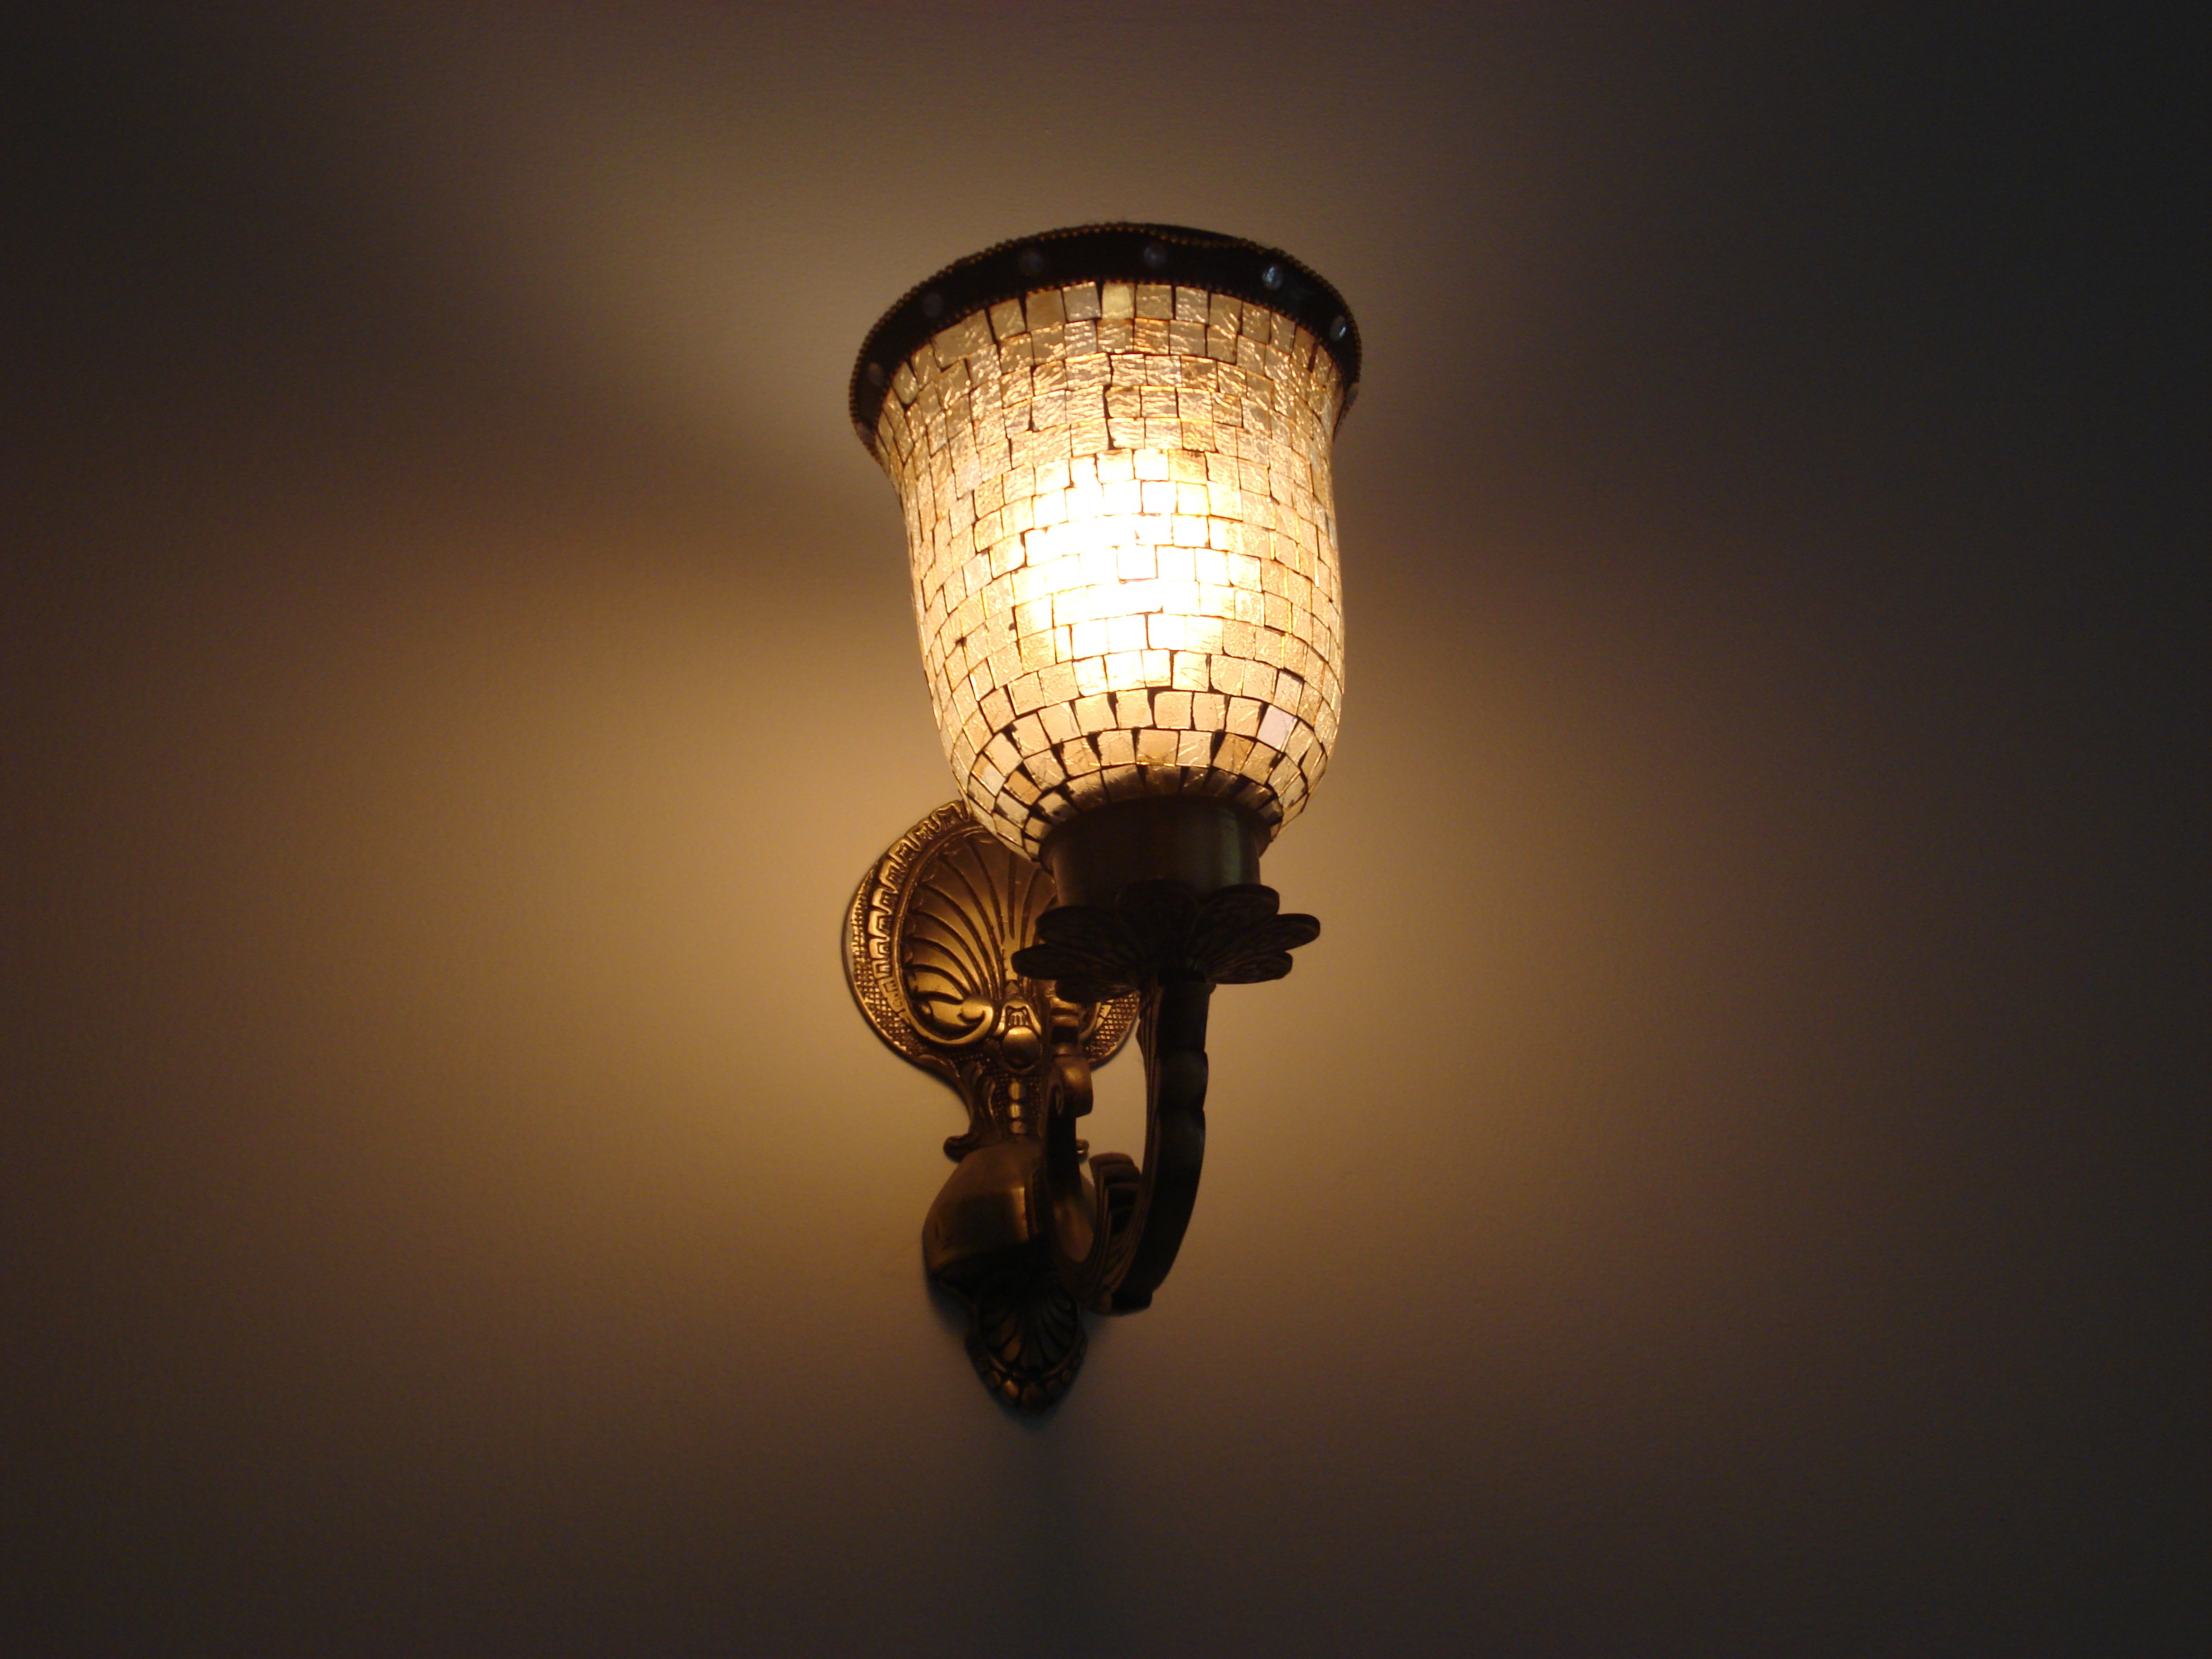
light, night, reflection, bulb, darkness, street light, lamp, yellow, lighting, decor, light fixture, macro photography, sconce, incandescent light bulb